County of Musgrave

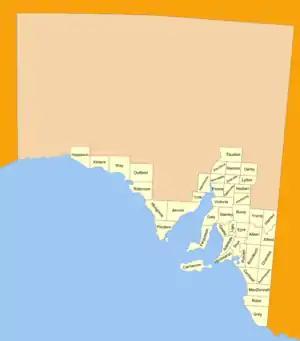
South Australian counties as of 1893 including Musgrave

The county covers the part of the west coast of the Eyre Peninsula overlooking the Great Australian Bight between Talia Beach in Anxious Bay in the north and Cape Drummond in the south, and extends inland from the coastline for a distance of about .